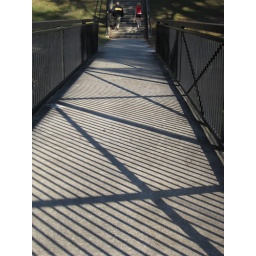
Shadows form a criss-cross on a walking bridge over Weracoba Creek in Lakebottom Park in Columbus, Georgia